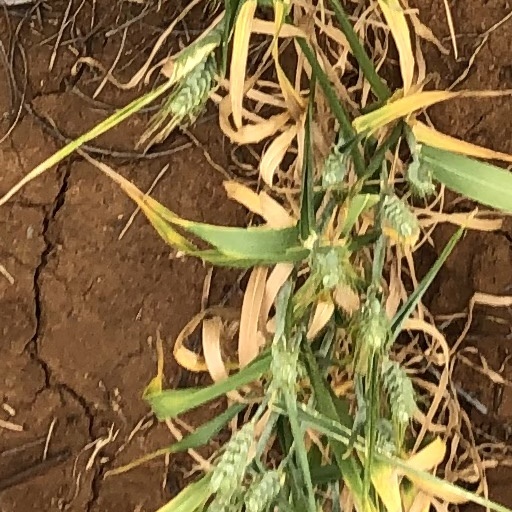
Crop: wheat